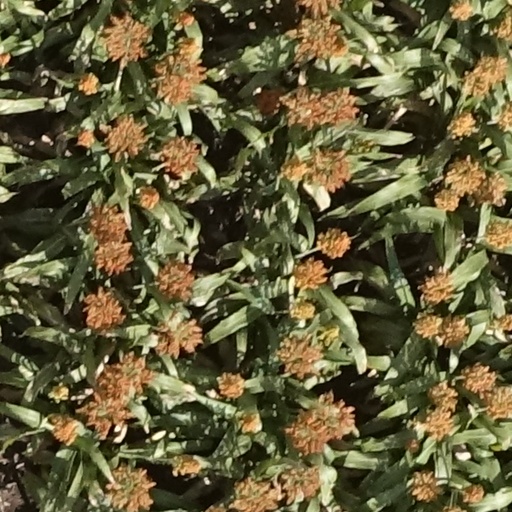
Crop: sorghum